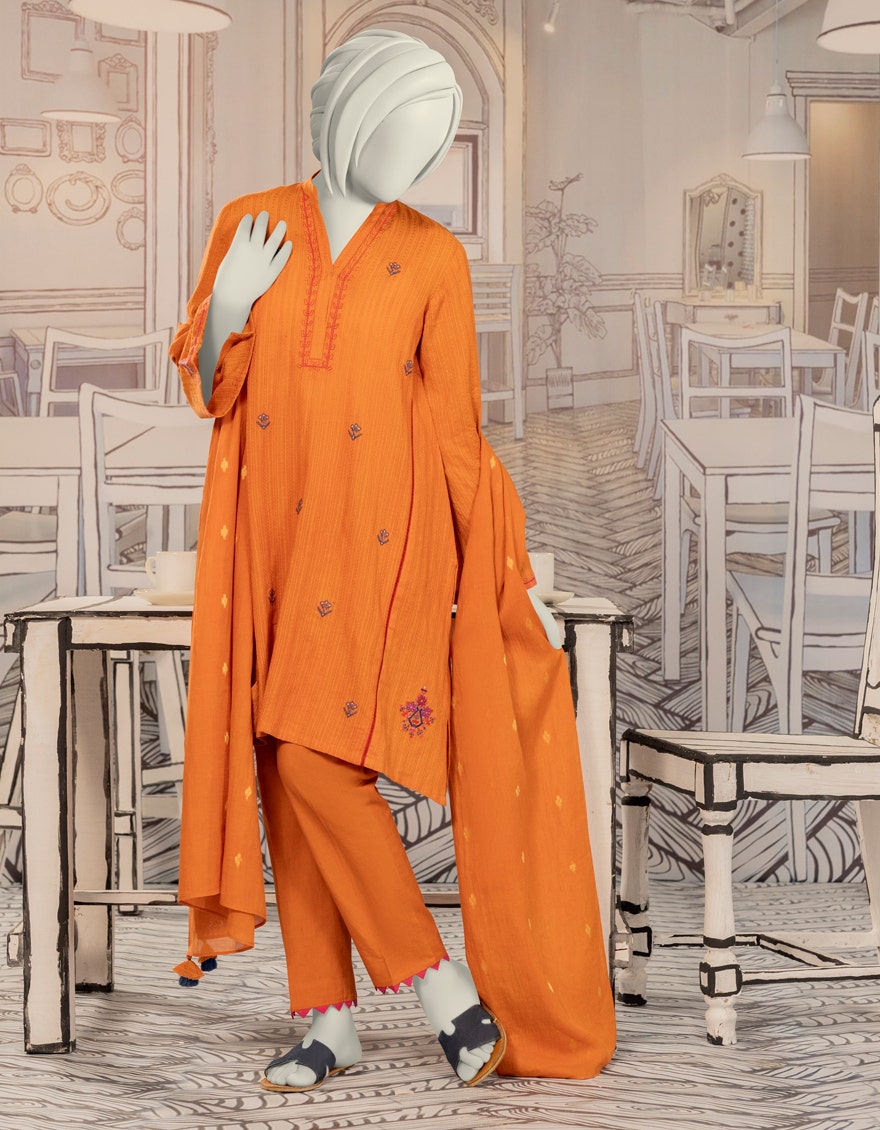
orange embroidered salwar suit